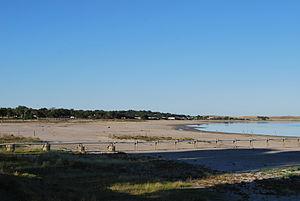
Le lac Albert est théoriquement un lac d'eau douce, situé près de l'embouchure du fleuve Murray en Australie-Méridionale. Il est rempli par de l'eau venant du lac Alexandrina près de la localité de Narrung. Il est séparé au sud par la péninsule Narrung de la lagune. La seule ville sur le lac est Meningie.